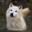
Label: wolf